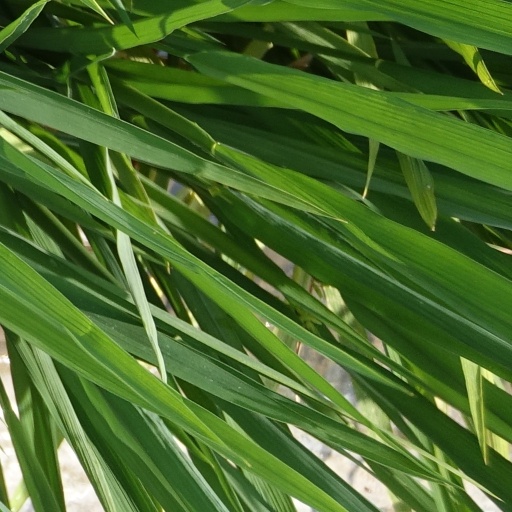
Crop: rice